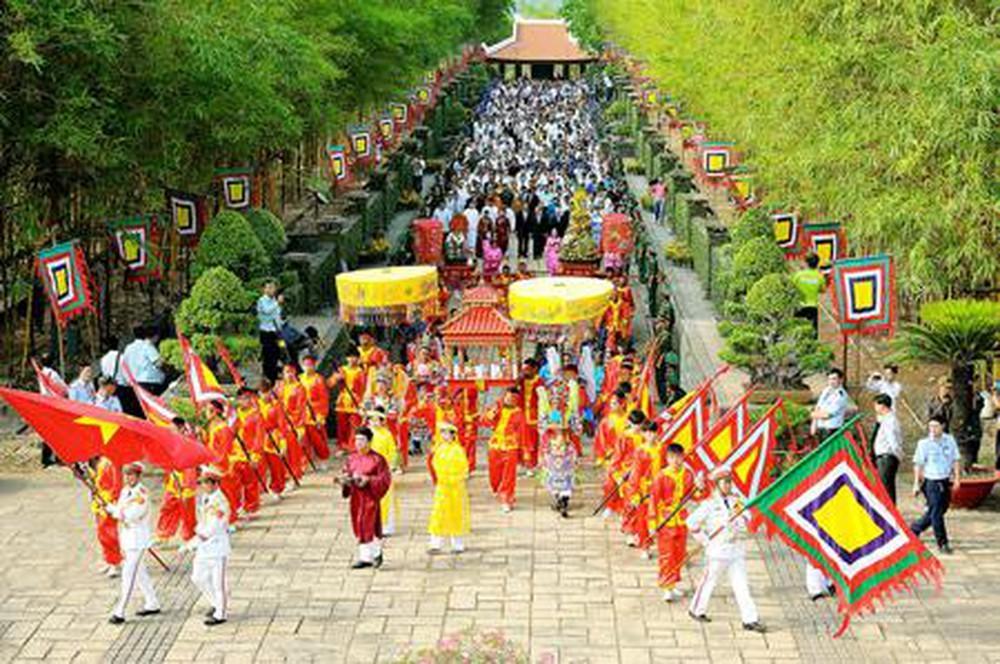
những người này đang tổ chức lễ hội